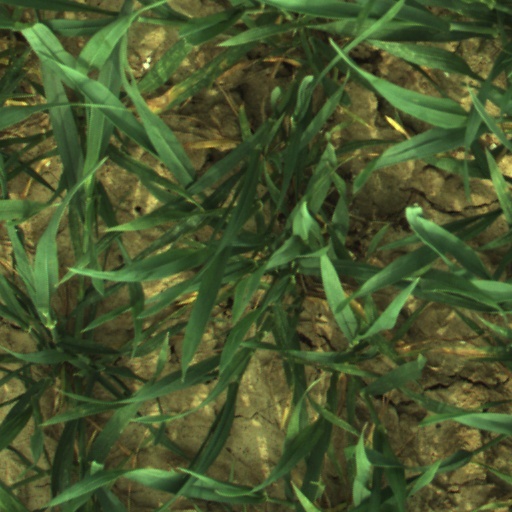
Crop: wheat